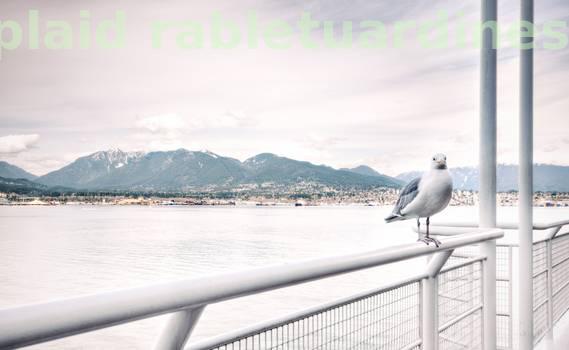
Label: Watermark